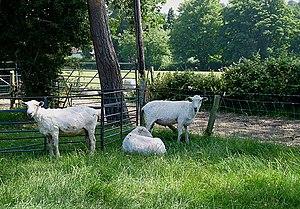
Le Lincoln Longwool est une race de moutons anglaise qui a été modifiée de façon importante par la reproduction sélective à la fin du XVIIIᵉ siècle. Son croisement avec le Leicester a amélioré ses qualités bouchères.